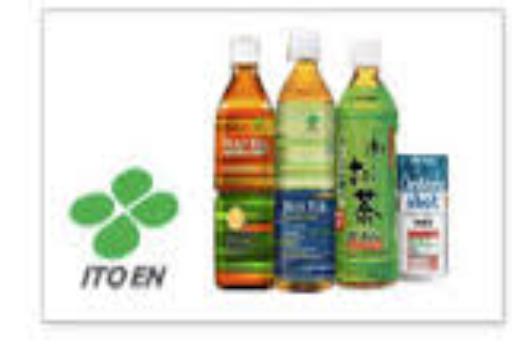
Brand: Ito En
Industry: Food